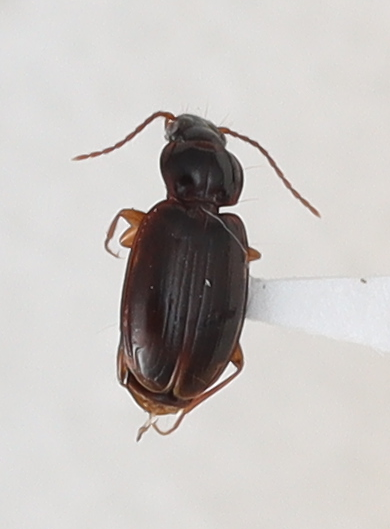
Scientific name: Trechus obtusus
Plot: 8
Trap: E
Collected: 20220518